Ziwiye hoard

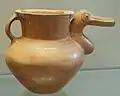
Duck vase, Louvre

The Ziwiye hoard is a treasure hoard containing gold, silver, and ivory objects, also including a few gold pieces with the shape of a human face, that was uncovered in a plot of land outside Ziwiyeh castle, near the city of Saqqez in Kurdistan province, Iran, in 1947.